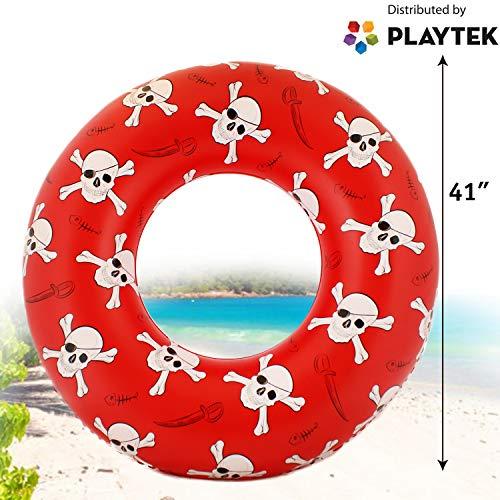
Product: Playtek Giant Pool Float Ring, Large Round Pirate Swim Tube, Durable Floats for Swimming on Beach, Pool, Water Sports
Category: Toys & Games | Sports & Outdoor Play | Pools & Water Toys | Pool Rafts & Inflatable Ride-ons
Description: Perfect float for decoration, pool parties, lounging, and summertime.
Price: $8.00
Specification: ProductDimensions:41x41x11inches|ItemWeight:1.28pounds|ShippingWeight:1.28pounds(Viewshippingratesandpolicies)|ASIN:B07N4KPBPY|Itemmodelnumber:PT8026|Manufacturerrecommendedage:8yearsandup